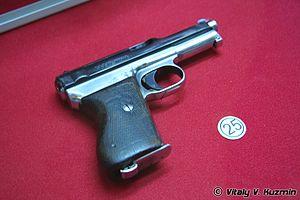
Les Mauser modèles 1910 et 1910/34 sont des pistolets de poche. Conçus par Josef Nickl, ils donneront naissance aux Mauser 1914 & 1934. Le Modèle 1910/34 est une version légèrement améliorée du Mle 1910 fabriqué à partir de 1934. La production dura de 1910 à 1938.